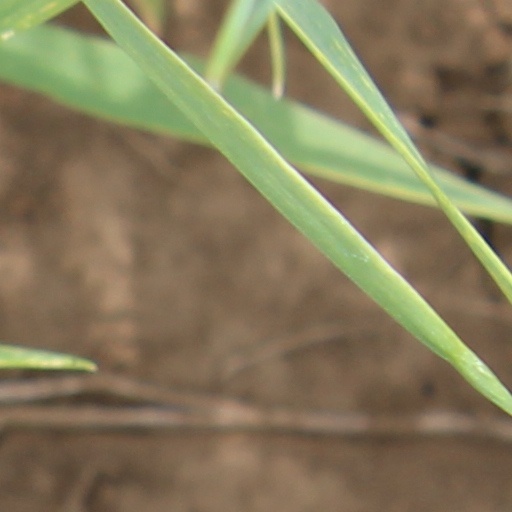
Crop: wheat